Asian water monitor

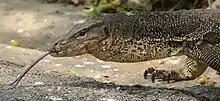
Closeup showing split tongue

The black water monitor from Thailand's Satun Province and Thai-Malaysian border area was formerly the subspecies "V. s. komaini", but now is regarded as a junior synonym and melanistic population of "V. s. macromaculatus".